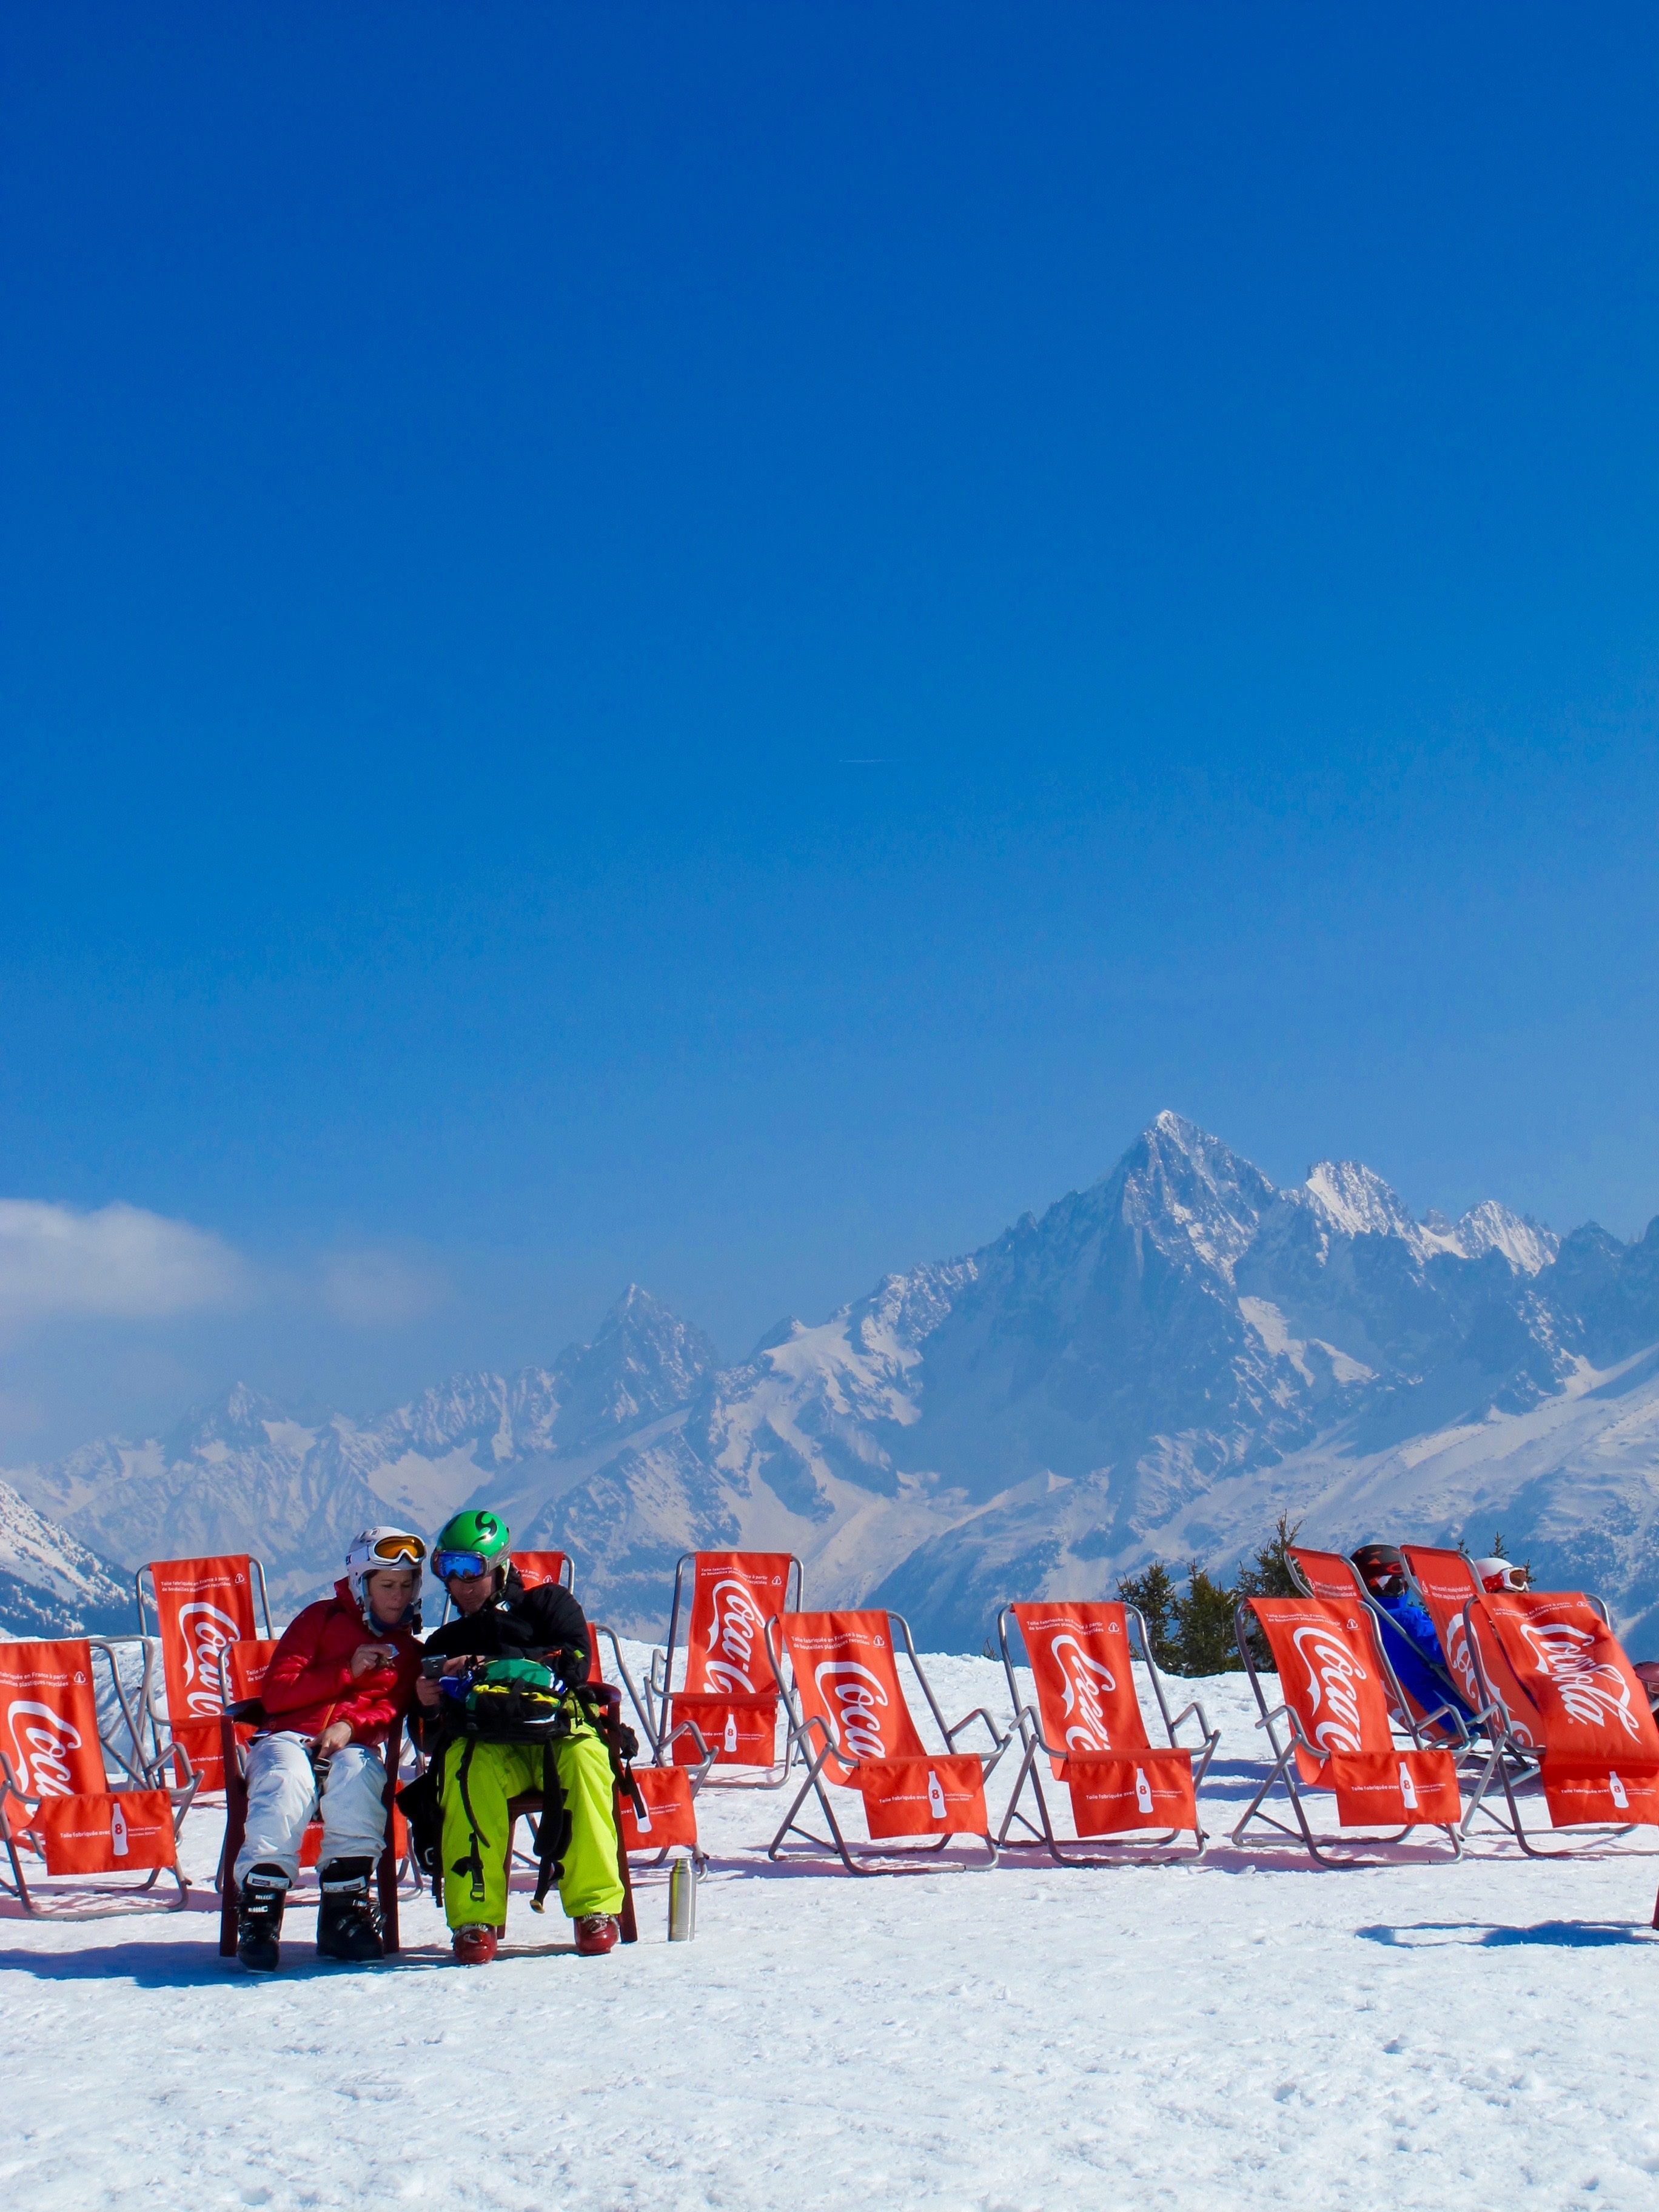
landscape, mountain, snow, winter, cloud, sky, adventure, mountain range, vacation, ice, glacier, rest, arctic, snowboard, extreme sport, skiing, tourism, leisure, summit, winter sport, cool image, alps, ski, cool photo, piste, ski equipment, mountainous landforms, glacial landform, geological phenomenon, ice cap, freestyle skiing, ski cross